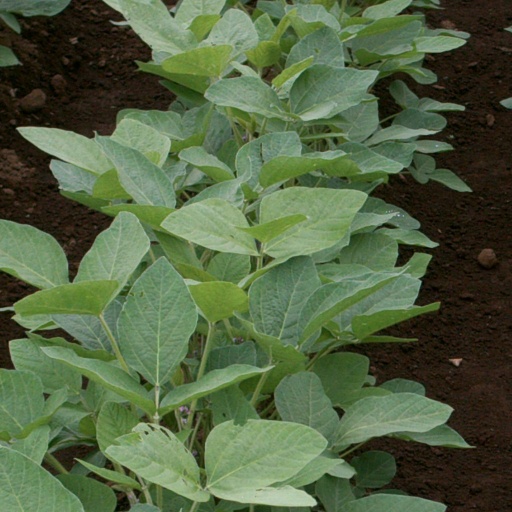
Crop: soybean